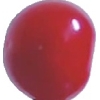
Label: cherry_sour